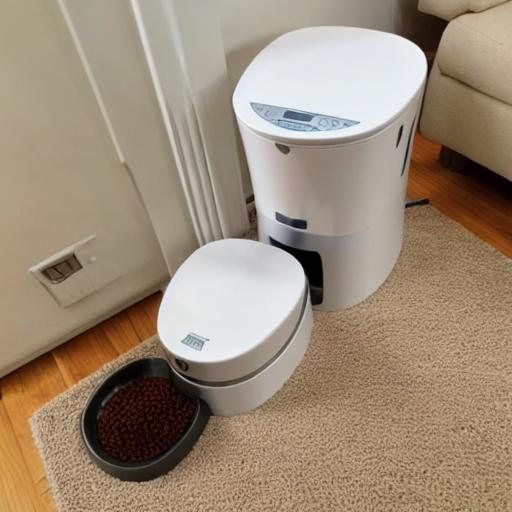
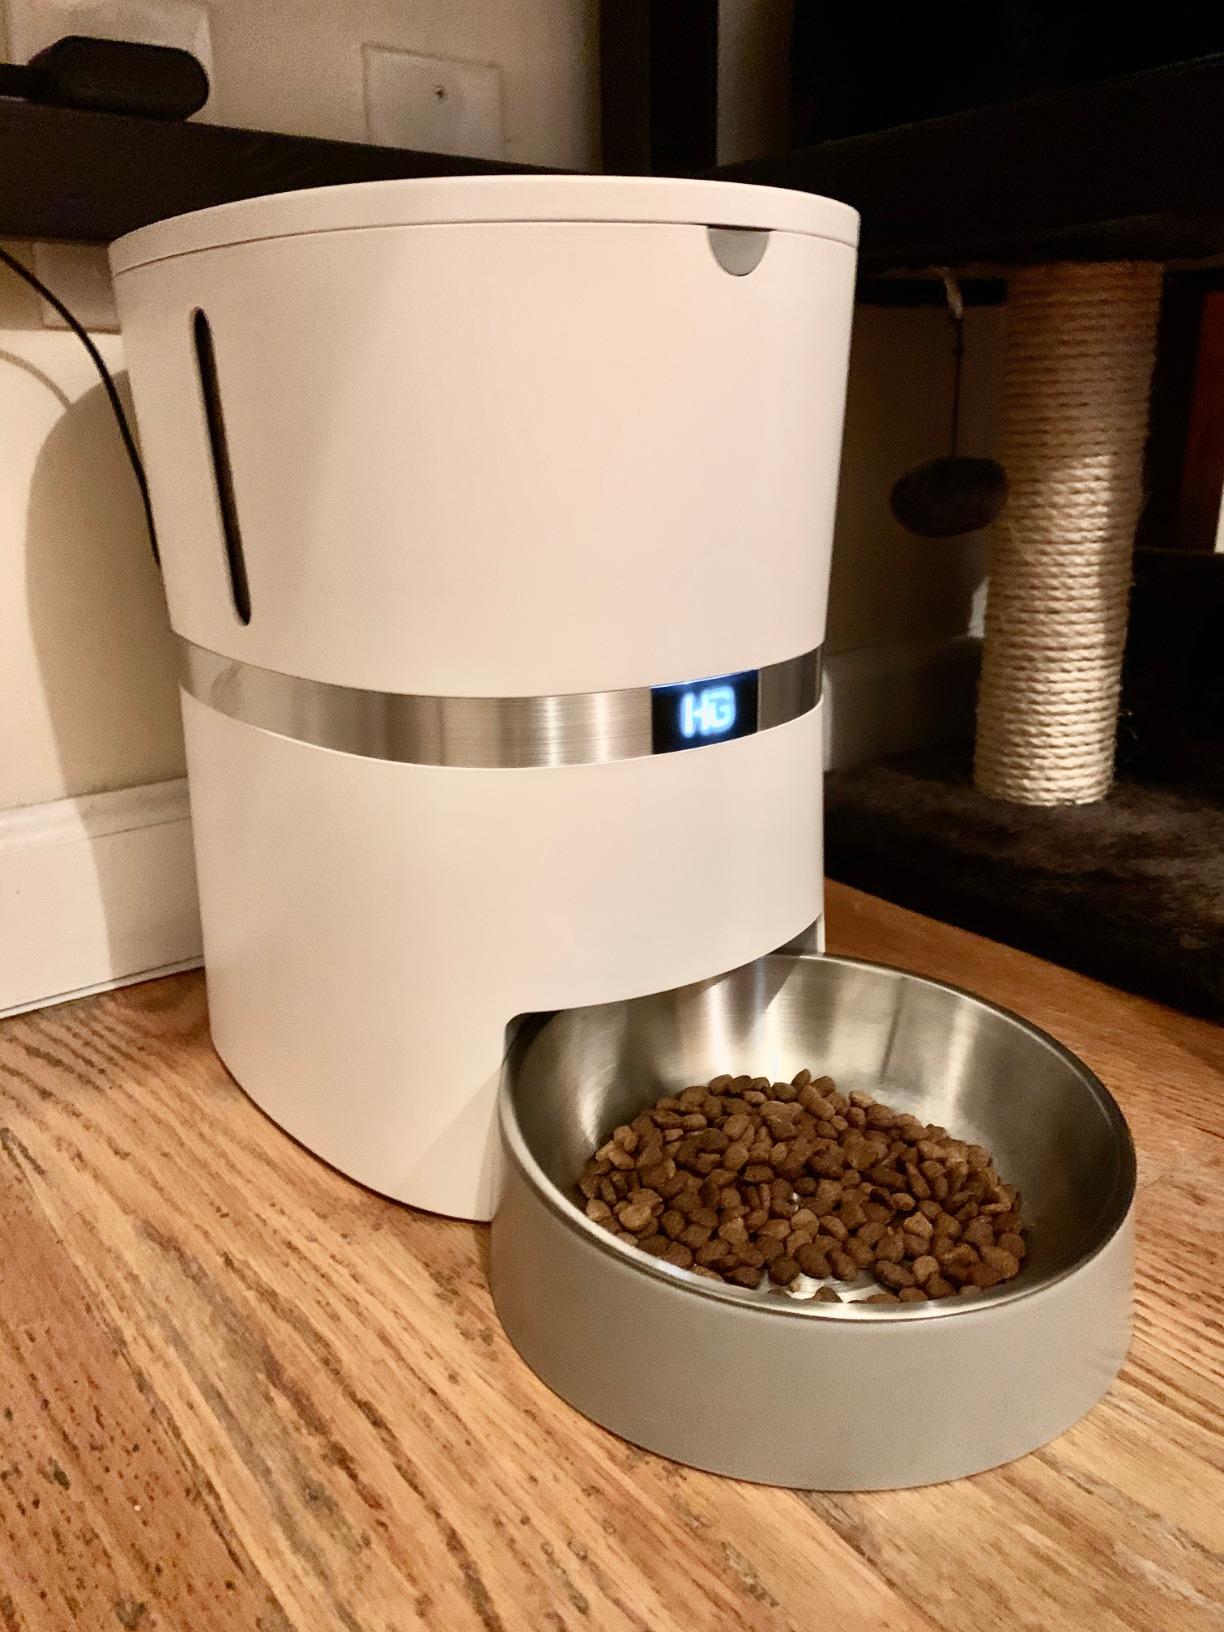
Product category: items_feeder
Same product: no